Lydia

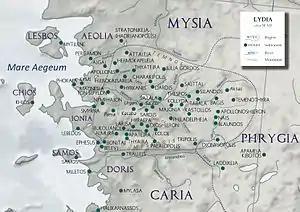
Lydia circa 50 AD

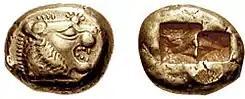
Early 6th century BC Lydian electrum coin (one-third stater denomination).

In 547 BC, the Lydian king Croesus besieged and captured the Persian city of Pteria in Cappadocia and enslaved its inhabitants. The Persian king Cyrus The Great marched with his army against the Lydians. The Battle of Pteria resulted in a stalemate, forcing the Lydians to retreat to their capital city of Sardis. Some months later the Persian and Lydian kings met at the Battle of Thymbra. Cyrus won and captured the capital city of Sardis by 546 BC. Lydia became a province (satrapy) of the Persian Empire.